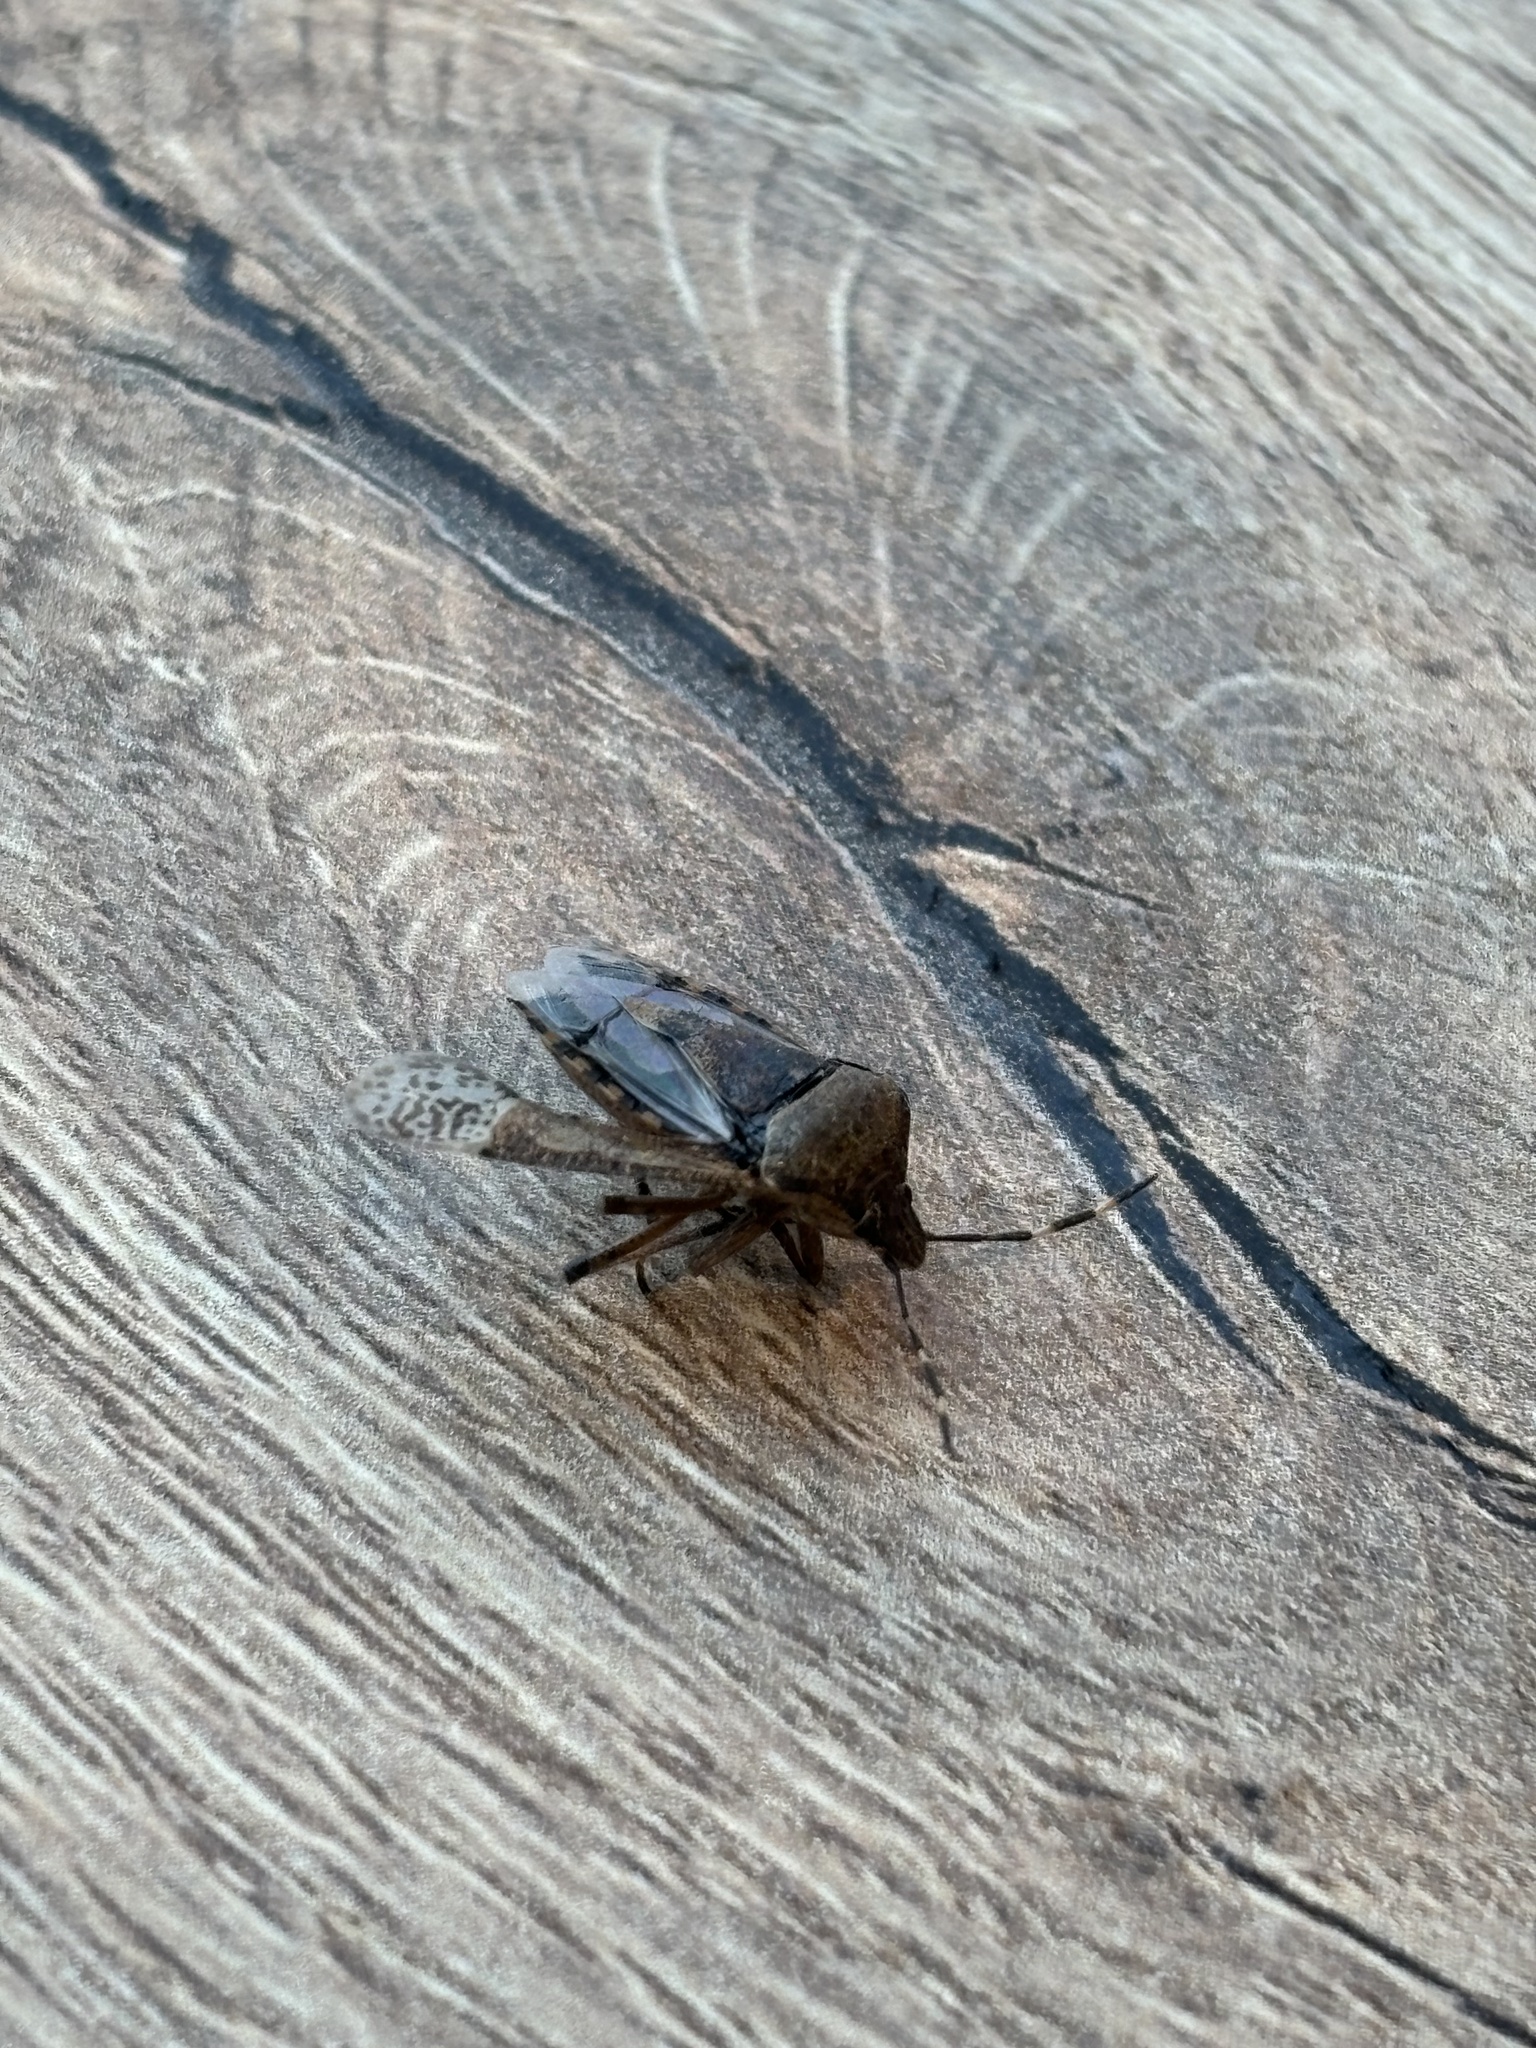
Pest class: stink_bug